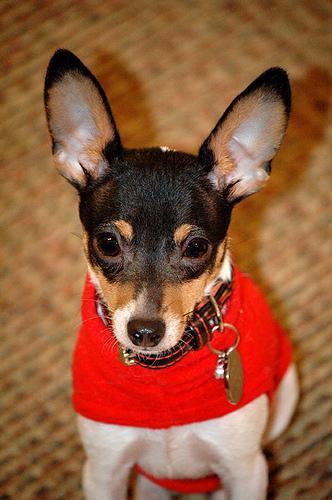
toy_terrier